LGBTQ rights in Greece

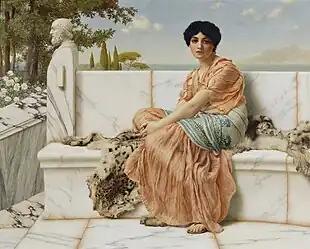
The word "lesbian" is derived from the name of the island of Lesbos, from which Greek poet Sappho (Aeolic Greek: ) hailed, whose namesake also derived another word: "sapphic". Sappho is here portrayed by John William Godward.

Following the country's independence from the Ottoman Empire, the penal code of 1834 stipulated in Article 274 that anyone guilty of sodomy shall be punished with at least one year imprisonment and police surveillance.